Richard Dudgeon

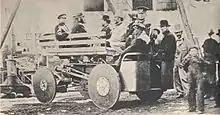
Dudgeon Steam Automobile (1857)

Richard Dudgeon (1819, Tain – 9 April 1895, New York City) was a mechanic, noted for his inventions of the hydraulic jack and steam carriage. Born in Scotland, he emigrated as a boy with his family to the United States, where he became a mechanic in New York. He founded an engineering machine shop on Broome Street and this prospered, so that he was able to live well nearby and have a country estate in Harlem. The business still exists as "Richard Dudgeon, Inc."